Eurasian Land Bridge

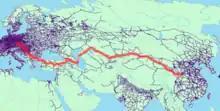
The train route from Xian to Prague

The Baku–Tbilisi–Kars railway also provides a route via the Caspian Sea by bypassing Iran, Uzbekistan and Turkmenistan. The new railway lines constructed in Kazakhstan will make it shorter. The new route, in this case, is China–Kazakhstan–Azerbaijan–Georgia–Turkey.